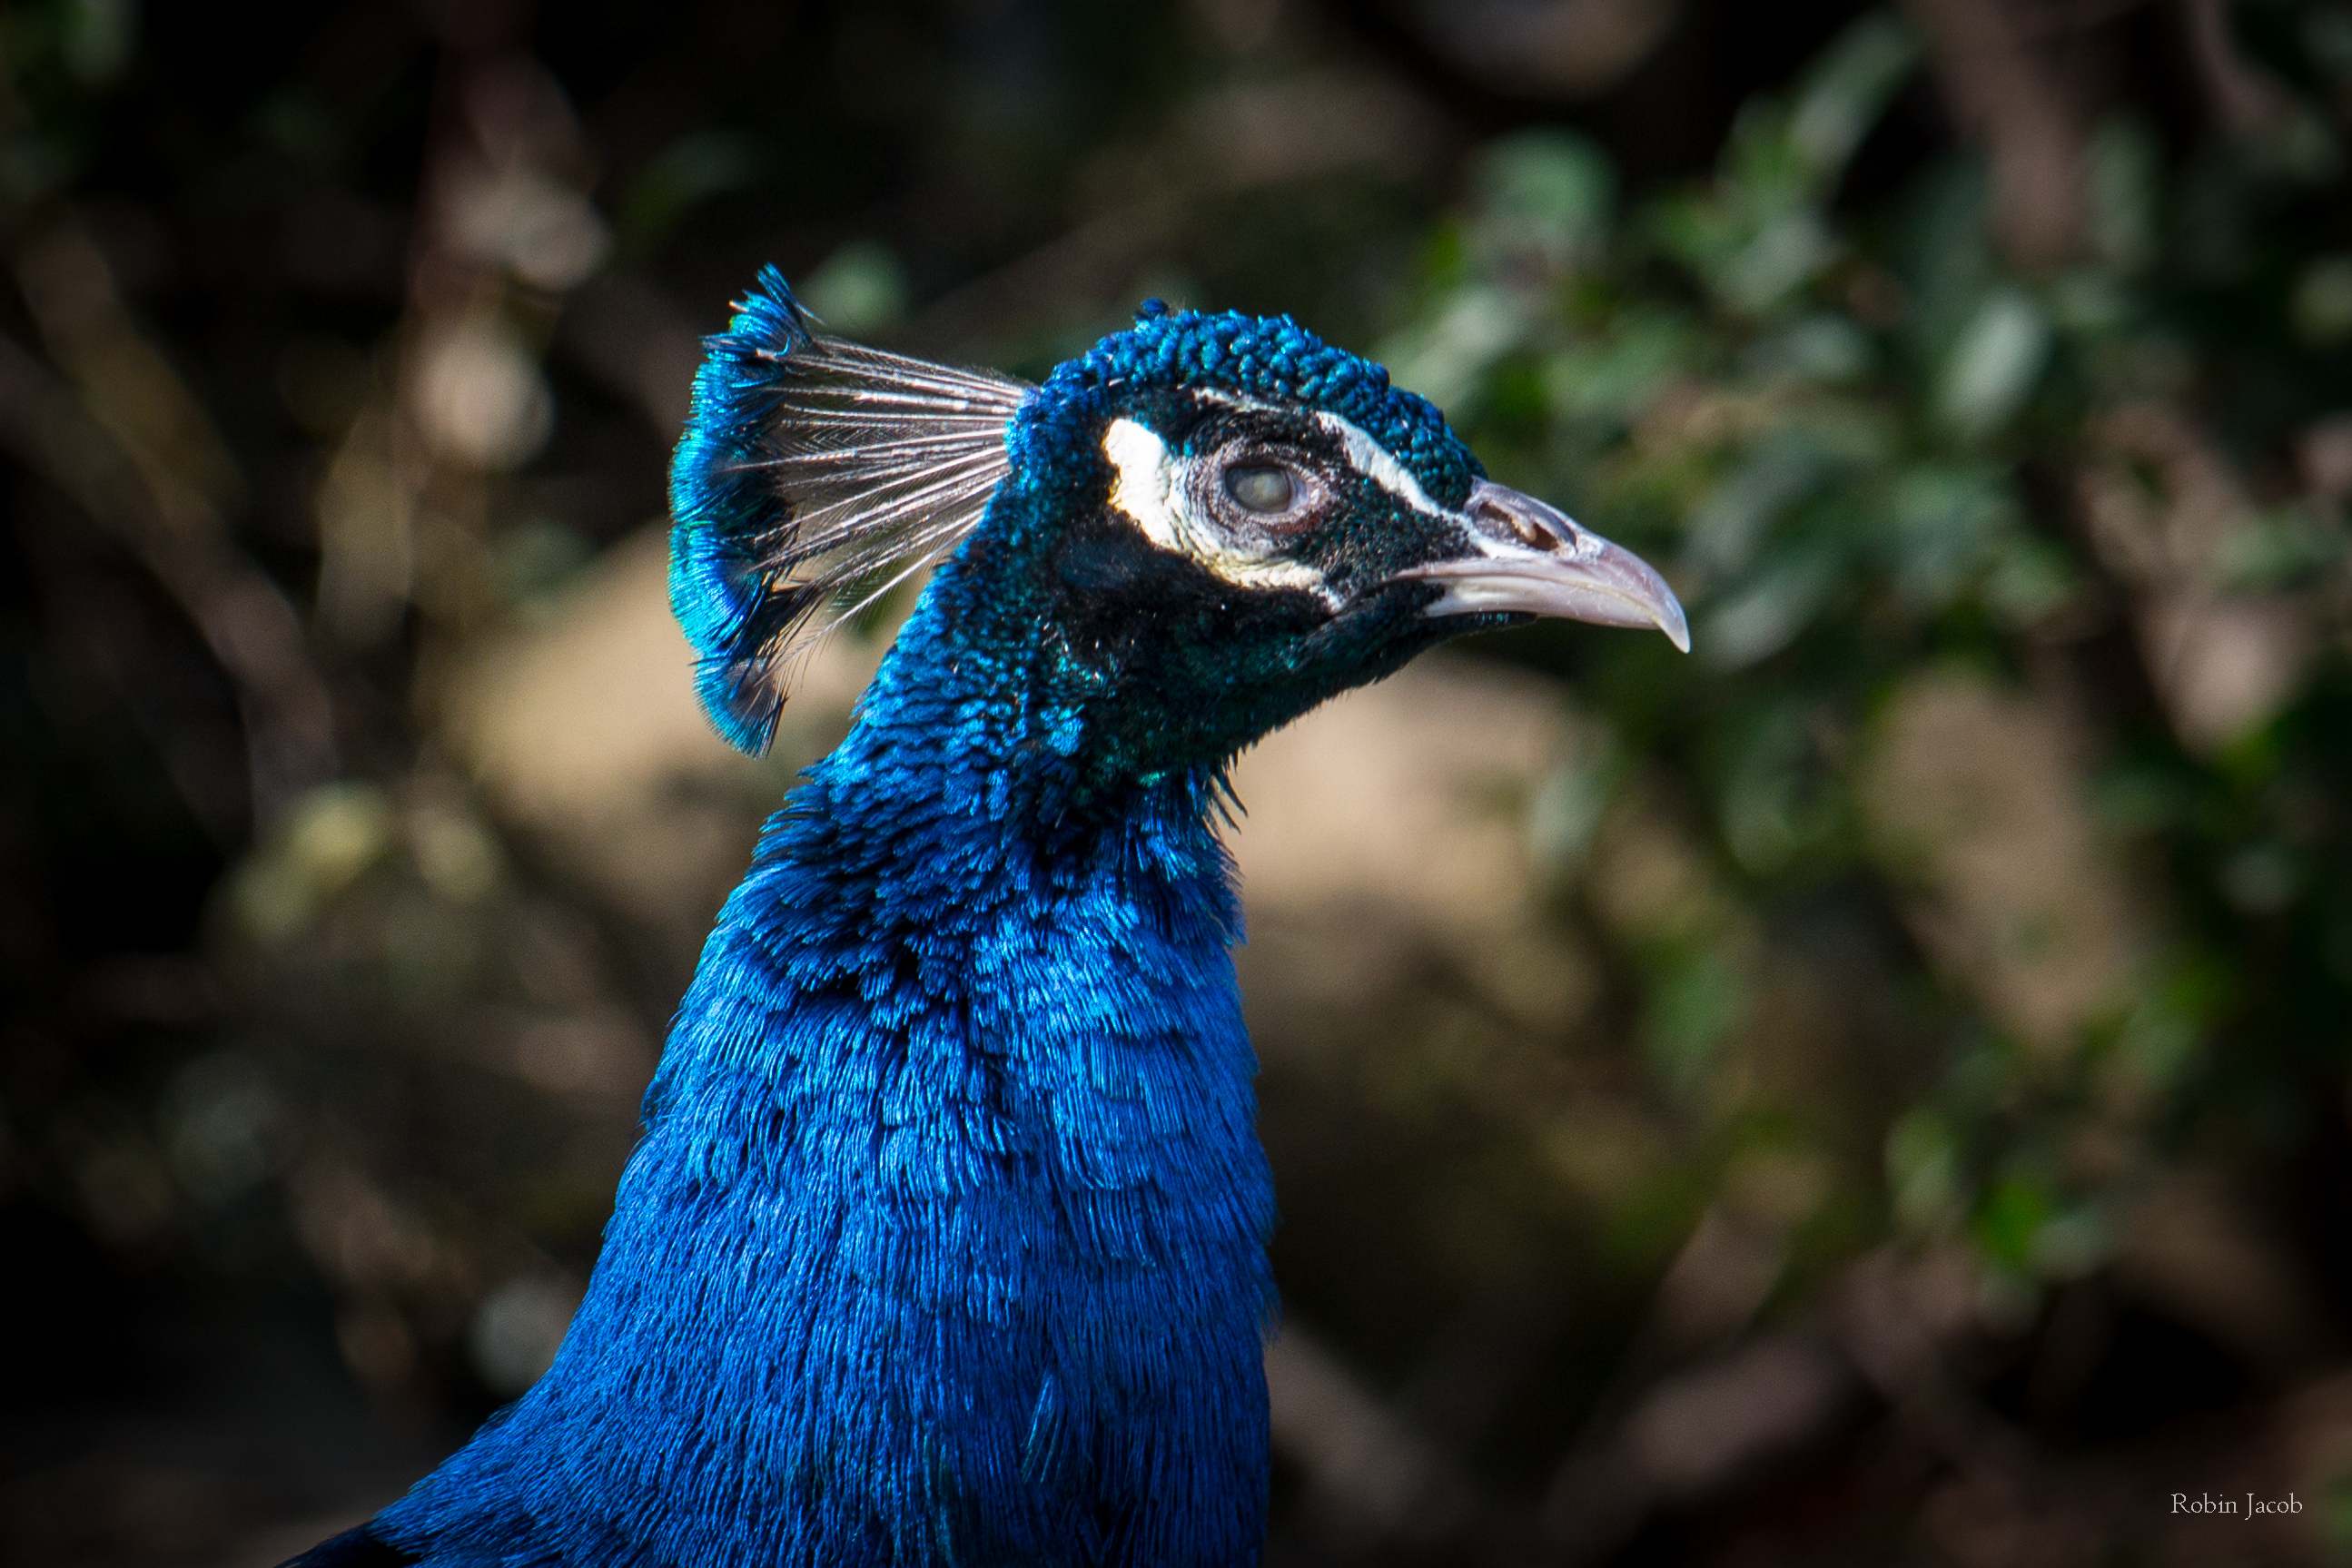
nature, bird, bokeh, animal, wildlife, zoo, beak, blue, fauna, peacock, blind, close up, eye, vertebrate, peafowl, blau, auge, pfau, schnbrunn, tiergarten, cassowary